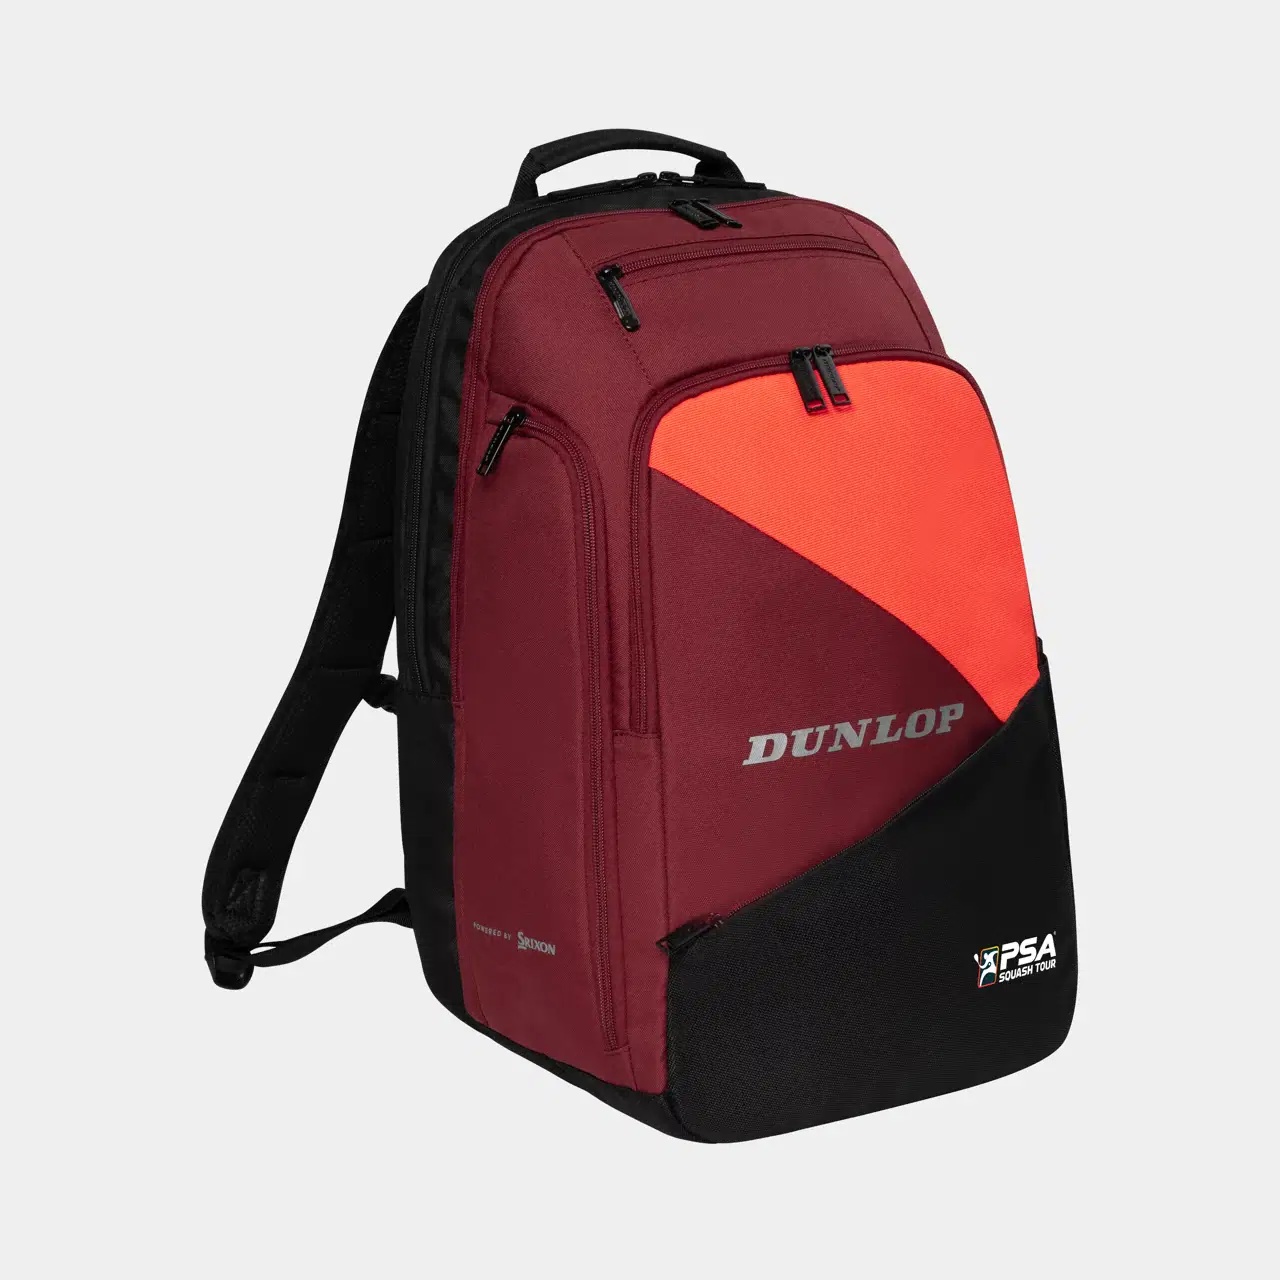
CX PSA BACKPACK
Compact, stylish, and built for performance, the Dunlop PSA CX – Backpack is the ideal companion for squash players on the move. Whether heading to training or a match, this versatile backpack keeps your gear organised and protected. It features a spacious main compartment for clothes and shoes, a dedicated rear compartment that holds up to two rackets, and a side shoe pocket for convenient separation of footwear. Smartly designed with the athlete in mind, the backpack also includes a front zip pocket and a smaller top pocket for accessories, a side water bottle holder, and ergonomic shoulder straps that ensure all-day carrying comfort. With its sleek black and red design and official PSA branding, this backpack delivers both function and professional style. Key Features: Large Main Compartment: Ideal for storing clothes, shoes, and gear. Rear Racket Compartment: Holds up to two rackets securely. Side Shoe Pocket: Keeps footwear separate and organised. Front and Top Accessory Pockets: For quick access to smaller items like keys, grips, or a phone. Water Bottle Side Pocket: Keeps hydration within easy reach. Ergonomic Shoulder Straps: Designed for comfort during extended wear. Bag Dimensions: 50 x 34 x 23 cm Volume: 30L Official PSA Design: Carries the prestige of the Professional Squash Association.
Brand: Dunlop
Category: Sporting Goods > Athletics > Racquetball & Squash > Racquetball & Squash Training Aids > Racquetball & Squash Training Backpacks